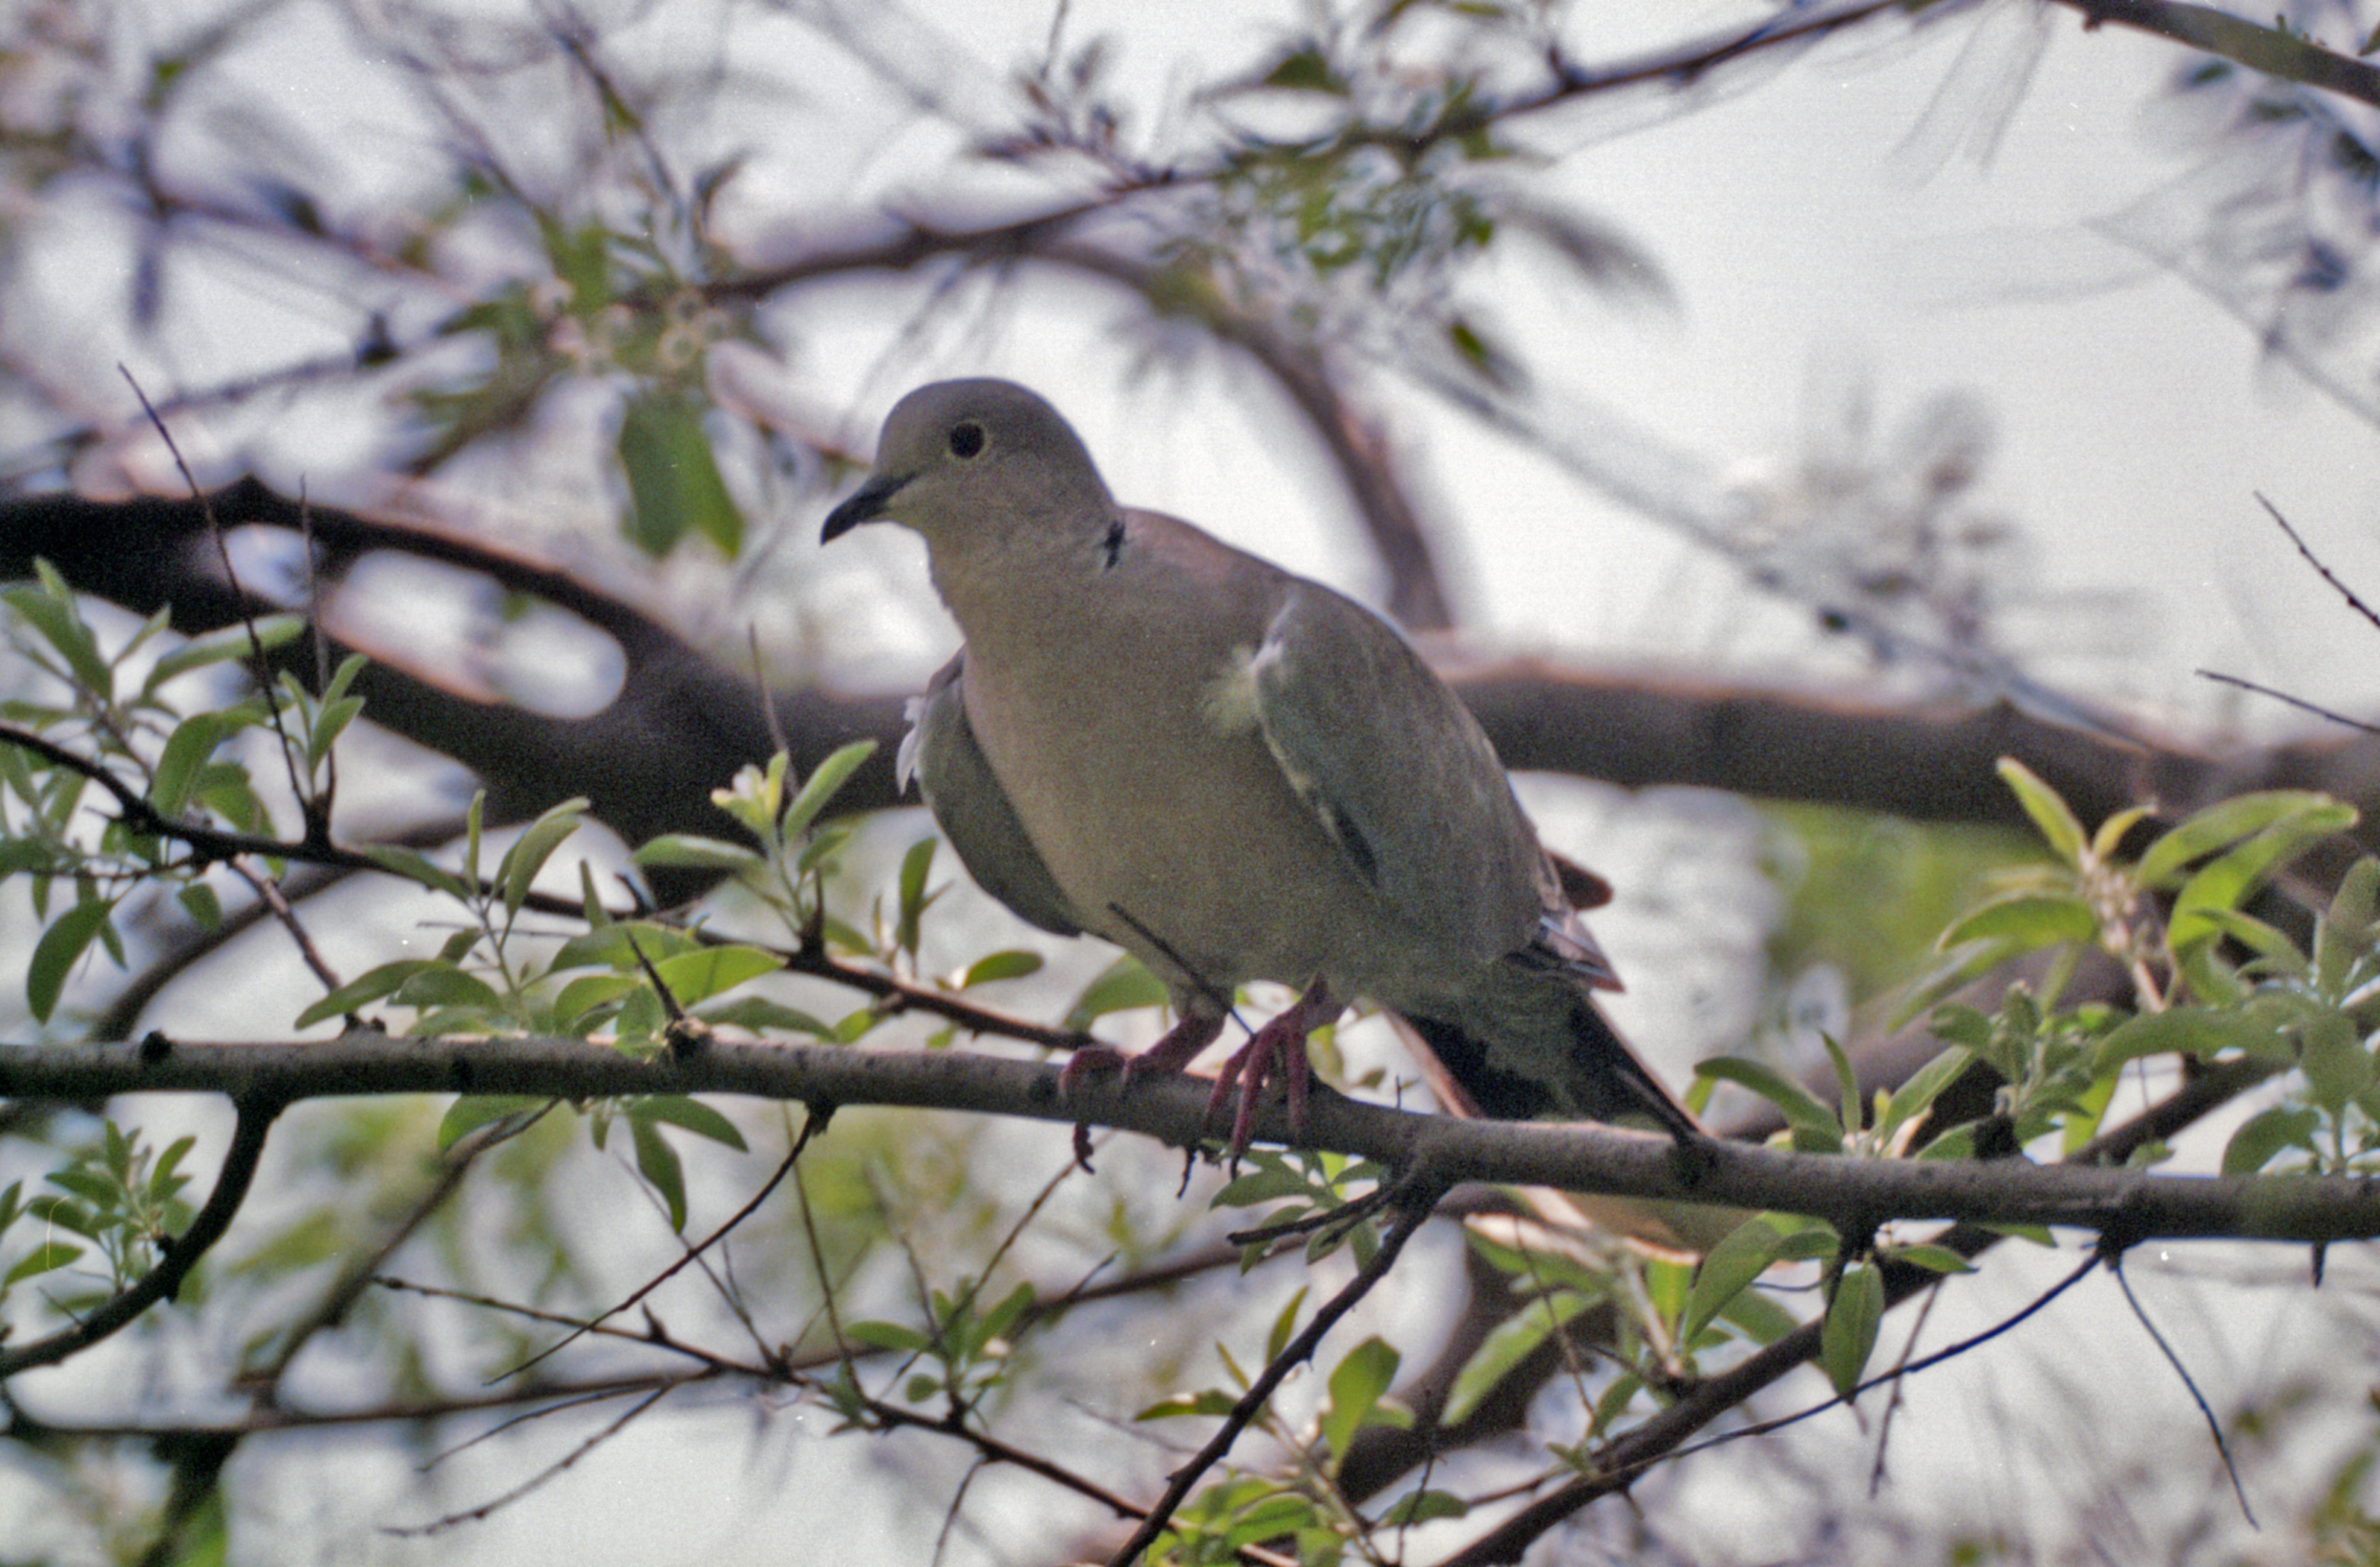
nature, branch, bird, wildlife, beak, fauna, vertebrate, perching bird